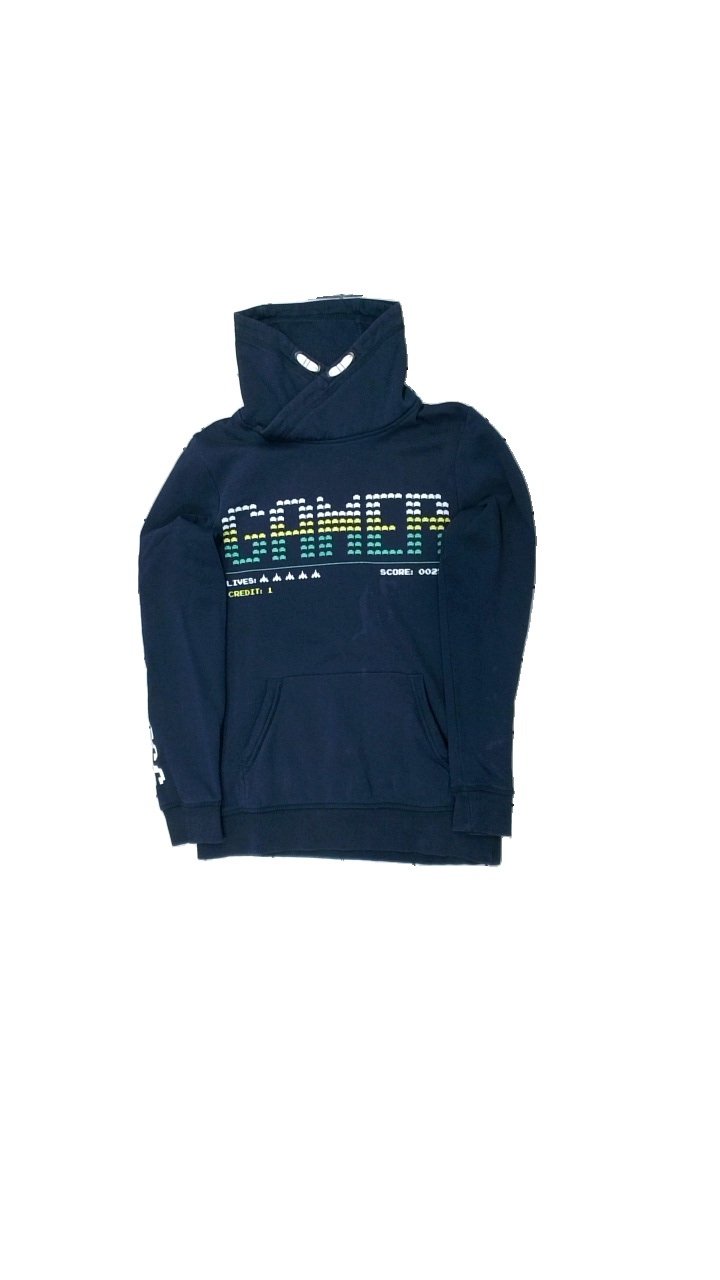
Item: Hoodie (Children)
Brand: H&m
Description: hoddie med tryck och hög hals
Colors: Blue, White, Yellow, Green
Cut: Turtle neck
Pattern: Other
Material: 51% bomull 49% polyester
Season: All
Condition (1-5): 3
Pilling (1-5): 4
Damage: nopprigt
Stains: Minor
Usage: Export
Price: <50